Cherkasy

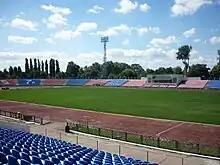
Central stadium

Cherkasy is a big cultural centre. Several theatres, philharmonic, 3 cinemas, numerous museums and clubs are serving the city. The city has 3 indoor skating rinks. People can relax in big parks and gardens around the city, they can also visit city's zoo. Cherkasy is among the cities in Ukraine that have their own planetarium.